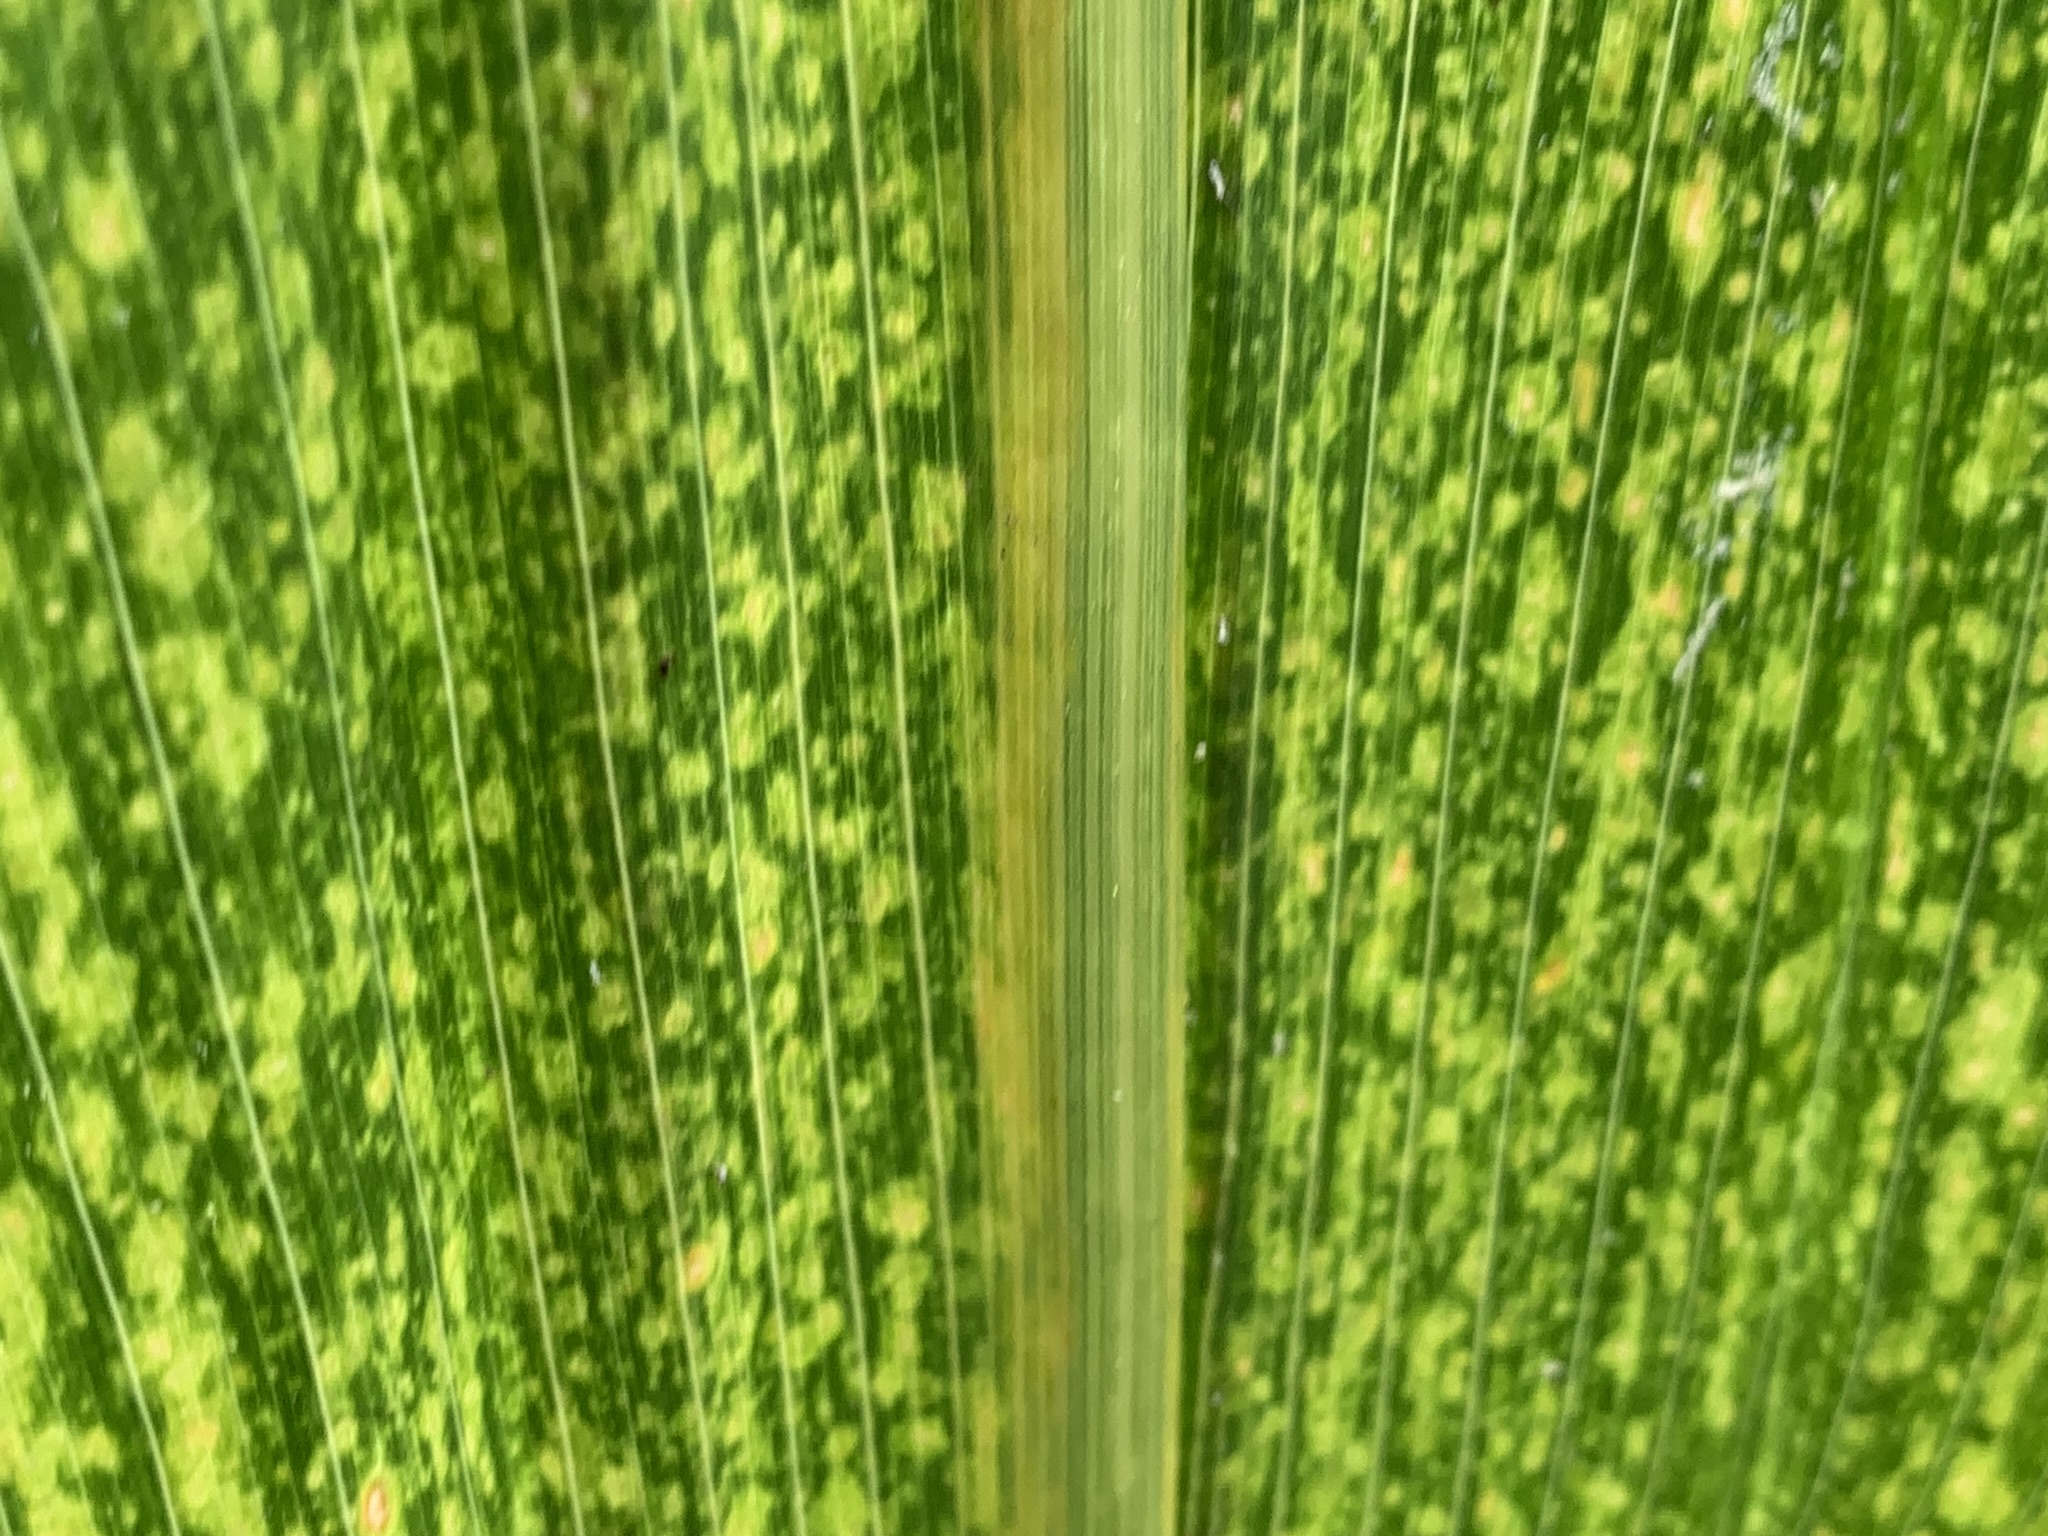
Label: MLN